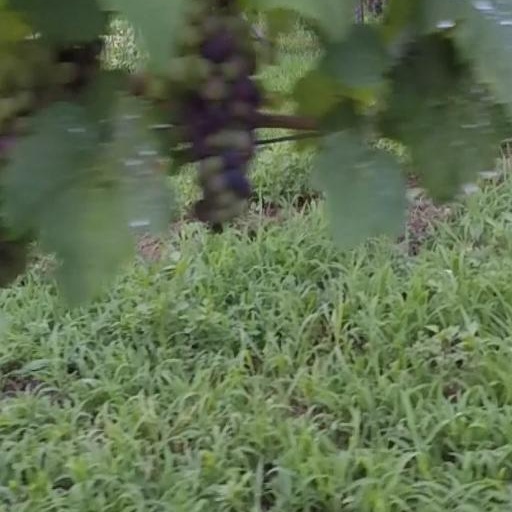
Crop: grape